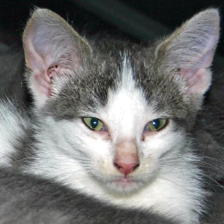
Label: animals